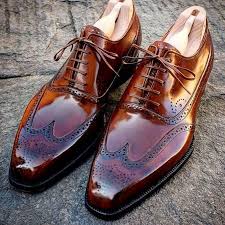
Label: Brogue